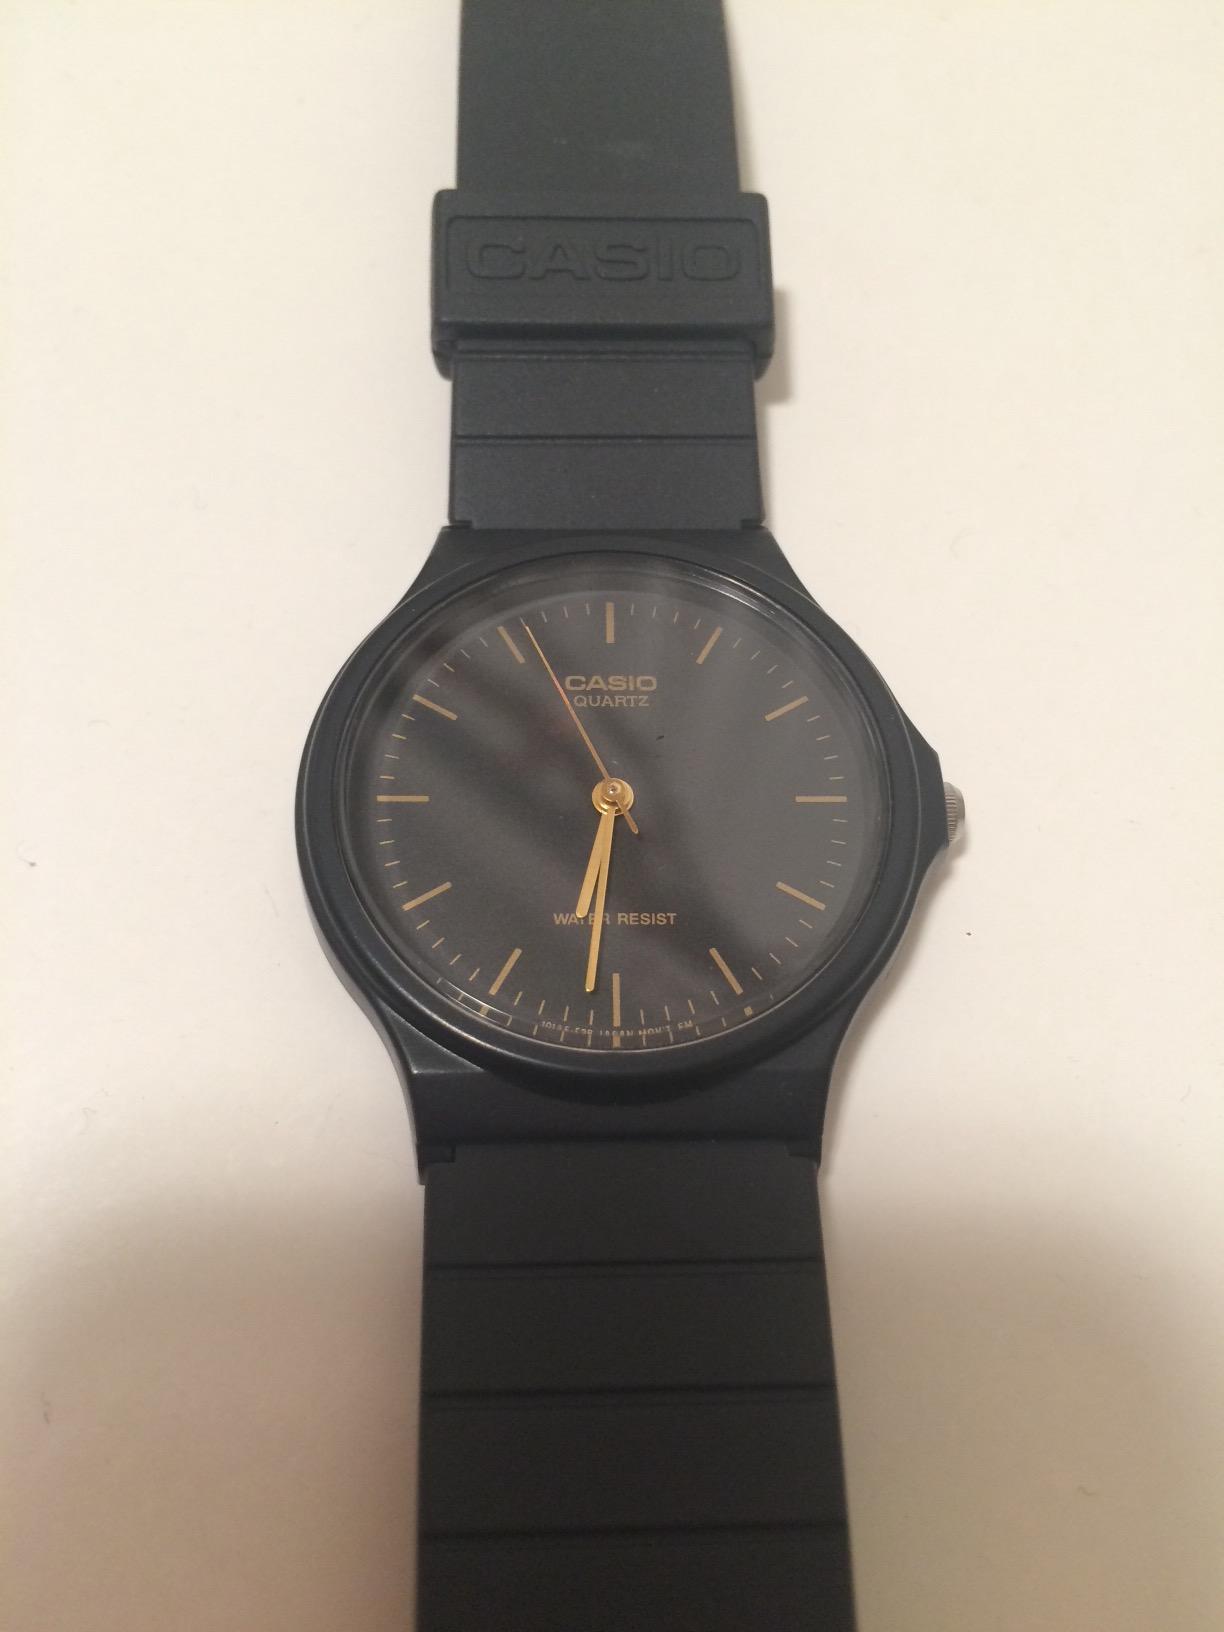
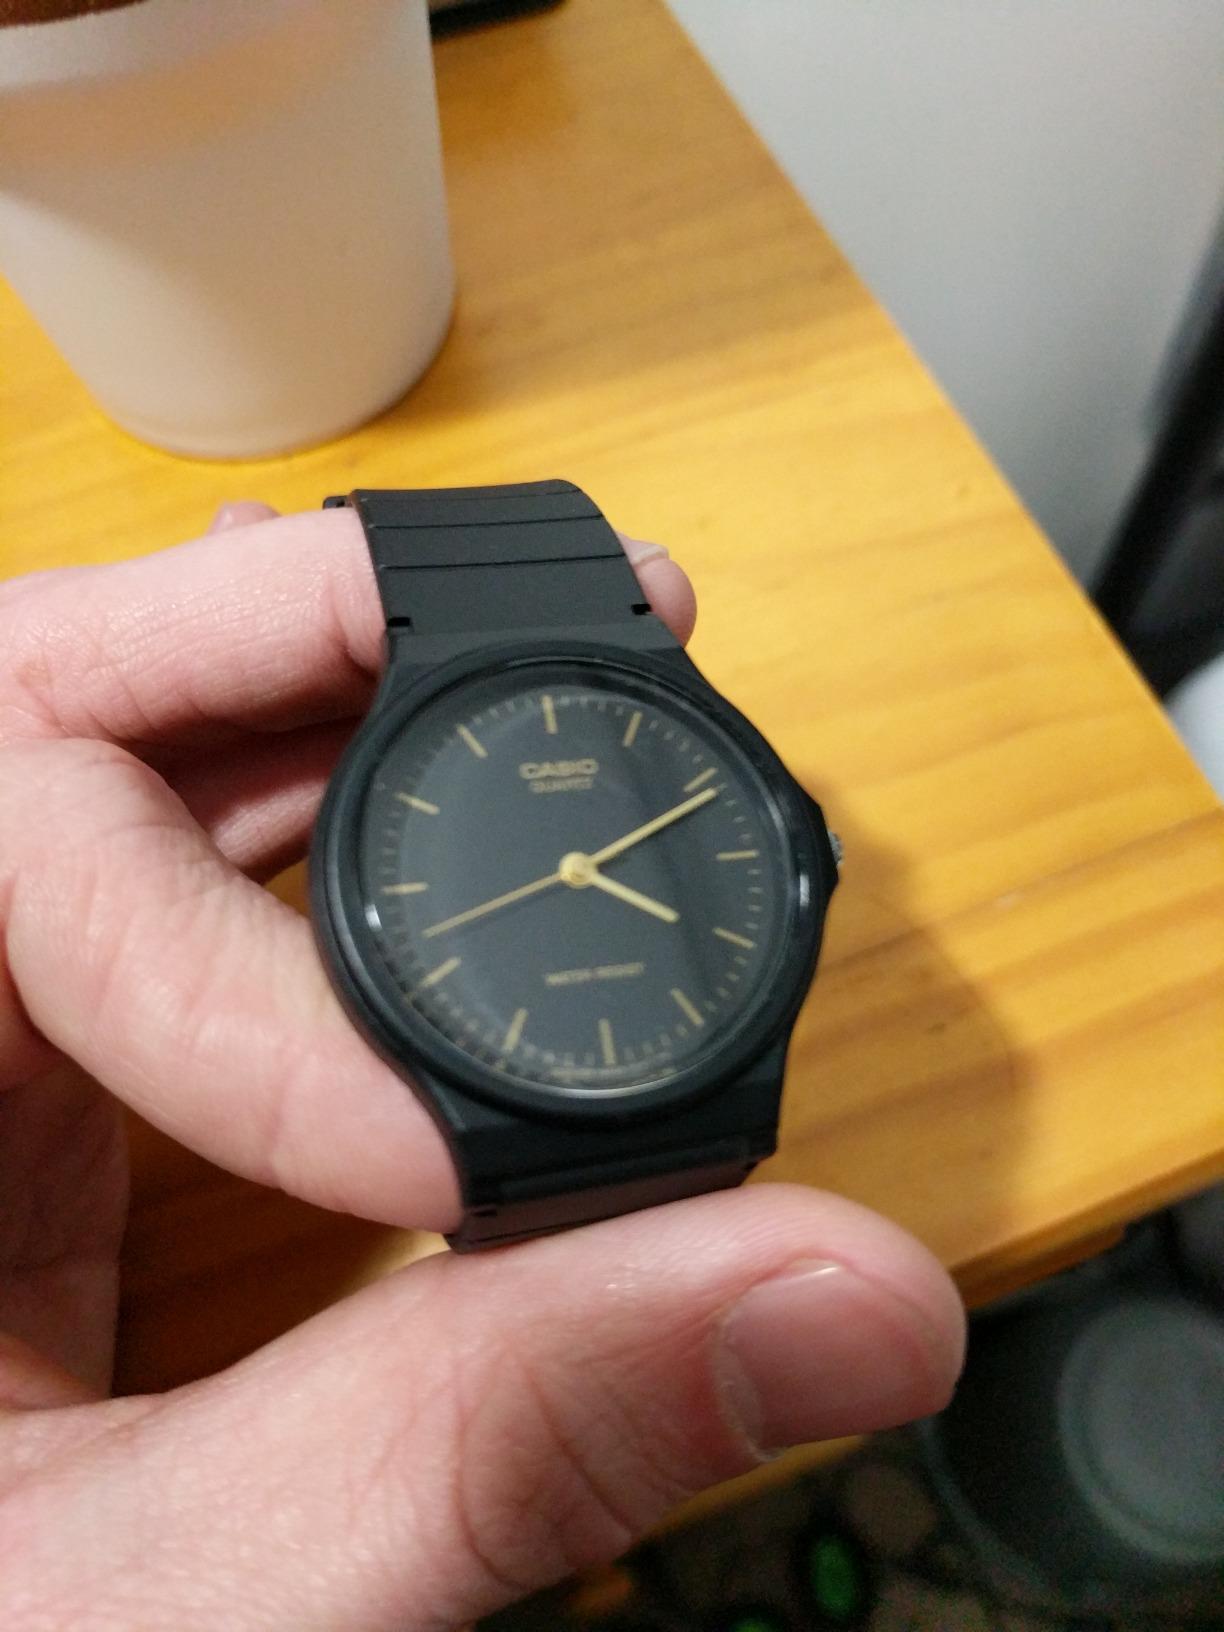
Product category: accessories_watch
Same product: yes